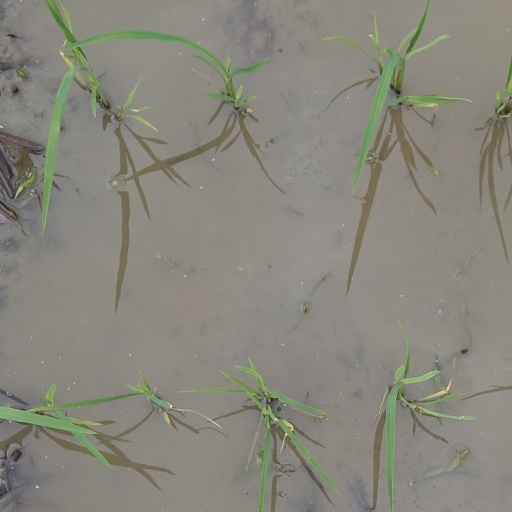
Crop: rice